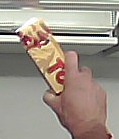
Product: toblerone_white